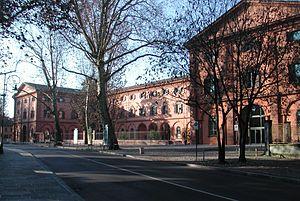
L'Université de Modène et de Reggio d'Émilie est une université italienne, fondée en 1175, située à la fois à Modène et à Reggio d'Émilie. C'est la 3ᵉ plus ancienne université d'Italie. À Modène elle compte notamment la faculté d'Économie, de Lettres et Philosophie, de Droit et de Mathématiques.